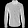
Label: Shirt